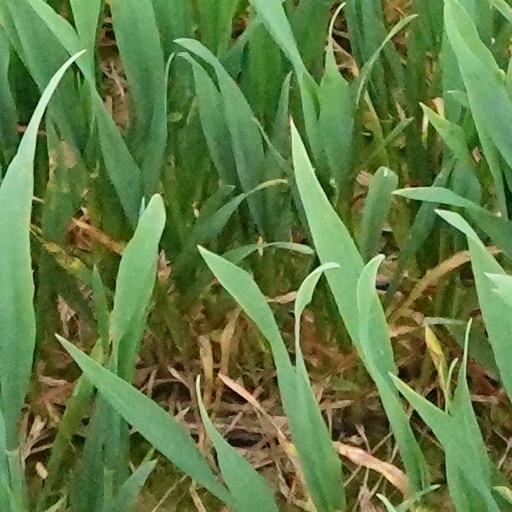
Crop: wheat